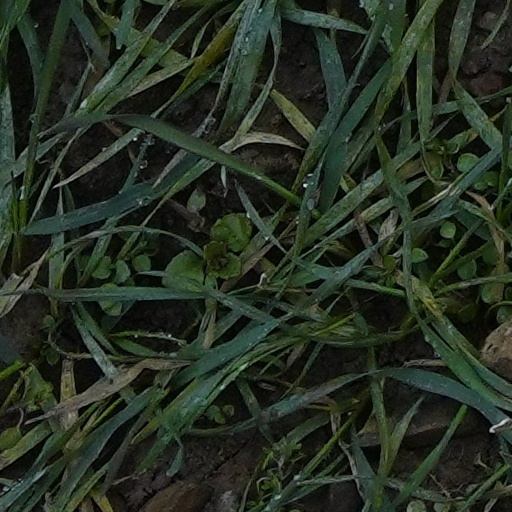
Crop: wheat